Diego García de Paredes

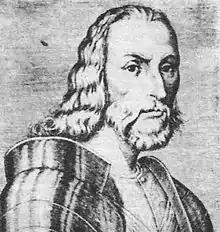
Prospero Colonna, under whom Paredes served several times.

He fought in the ill-fated Battle of Ravenna, where his brother Álvaro García was killed. Paredes was later captured in a French ambush after receiving three musket wounds, but he escaped by throwing himself off a bridge along with the four knights whowere necessary to drag him, swimming away while they drowned. He reached the safety of Prospero Colonna's allied camp, where he recovered, but two months later he was challenged by a Spanish captain, Bartolomé Palomino, who blamed him for the death of many of his comrades while solely he escaped. The two dueled, and although Paredes was wounded early in an arm, one of his own strikes amputated Palomino's limb. The latter refused to surrender and wielded the sword with his other hand, but García took him down and was ready to behead him before the judges intervened to grant Paredes the victory.